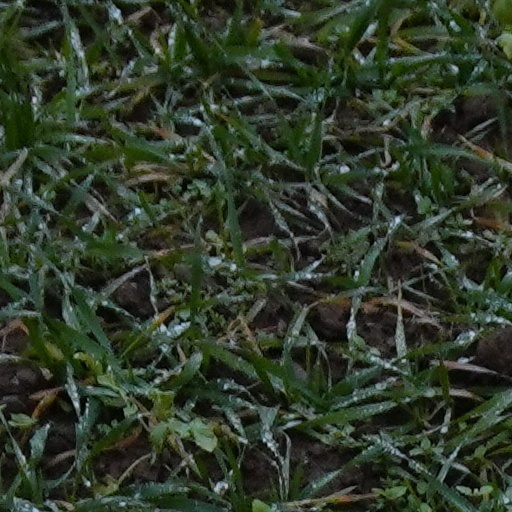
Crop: wheat